Curt Glaser

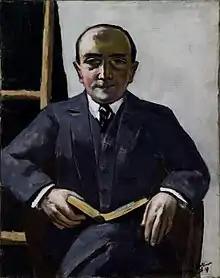
Portrait of Max Beckmann (1929)

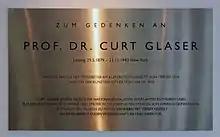
Gedenktafel, Matthäikirchplatz 8, in Berlin-Tiergarten

Glaser's parents, the businessman Simon Glaser (1841–1904) and his wife Emma Glaser, née Haase (1854–1927), moved to Berlin soon after their son was born. Glaser, born of the Jewish faith, converted to the Protestant faith around 1911. He had two brothers, the physician Felix Glaser (1874–1931) and the art dealer Paul Glaser (1885–1946).